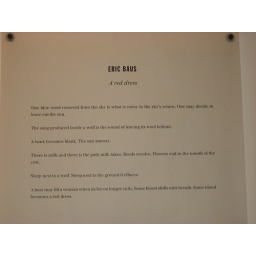
A red dress by Eric Baus